Punch-Out!! (1984 video game)

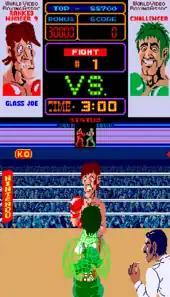
The first match against Glass Joe

In the game, the player takes the role of a green-haired unnamed boxer (sometimes claimed to be Little Mac from the NES versions), known by three initials the player chooses when the game begins. During matches, the player's boxer is viewed from behind and above as a wireframe so the opponent can be seen. The player must time his punches, dodges and blocks in order to defeat the opposing boxer. Opponents' impending offensive moves are telegraphed by subtle eye changes (the whites of the eyes flash yellow), but the player must ultimately predict what moves the opponent will make and react appropriately.